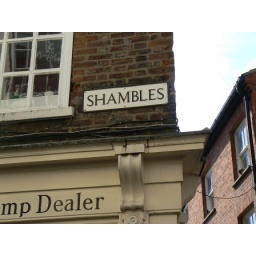
Shambles street sign which is apparently the most repeatedly stolen street sign in all of England!!